Aldous Huxley

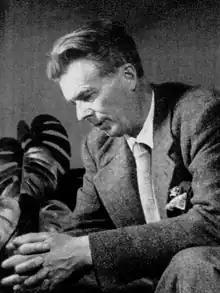
Huxley in 1954

Aldous Leonard Huxley (26 July 1894 – 22 November 1963) was an English writer and philosopher. His bibliography spans nearly 50 books, including non-fiction works, as well as essays, narratives and poems.